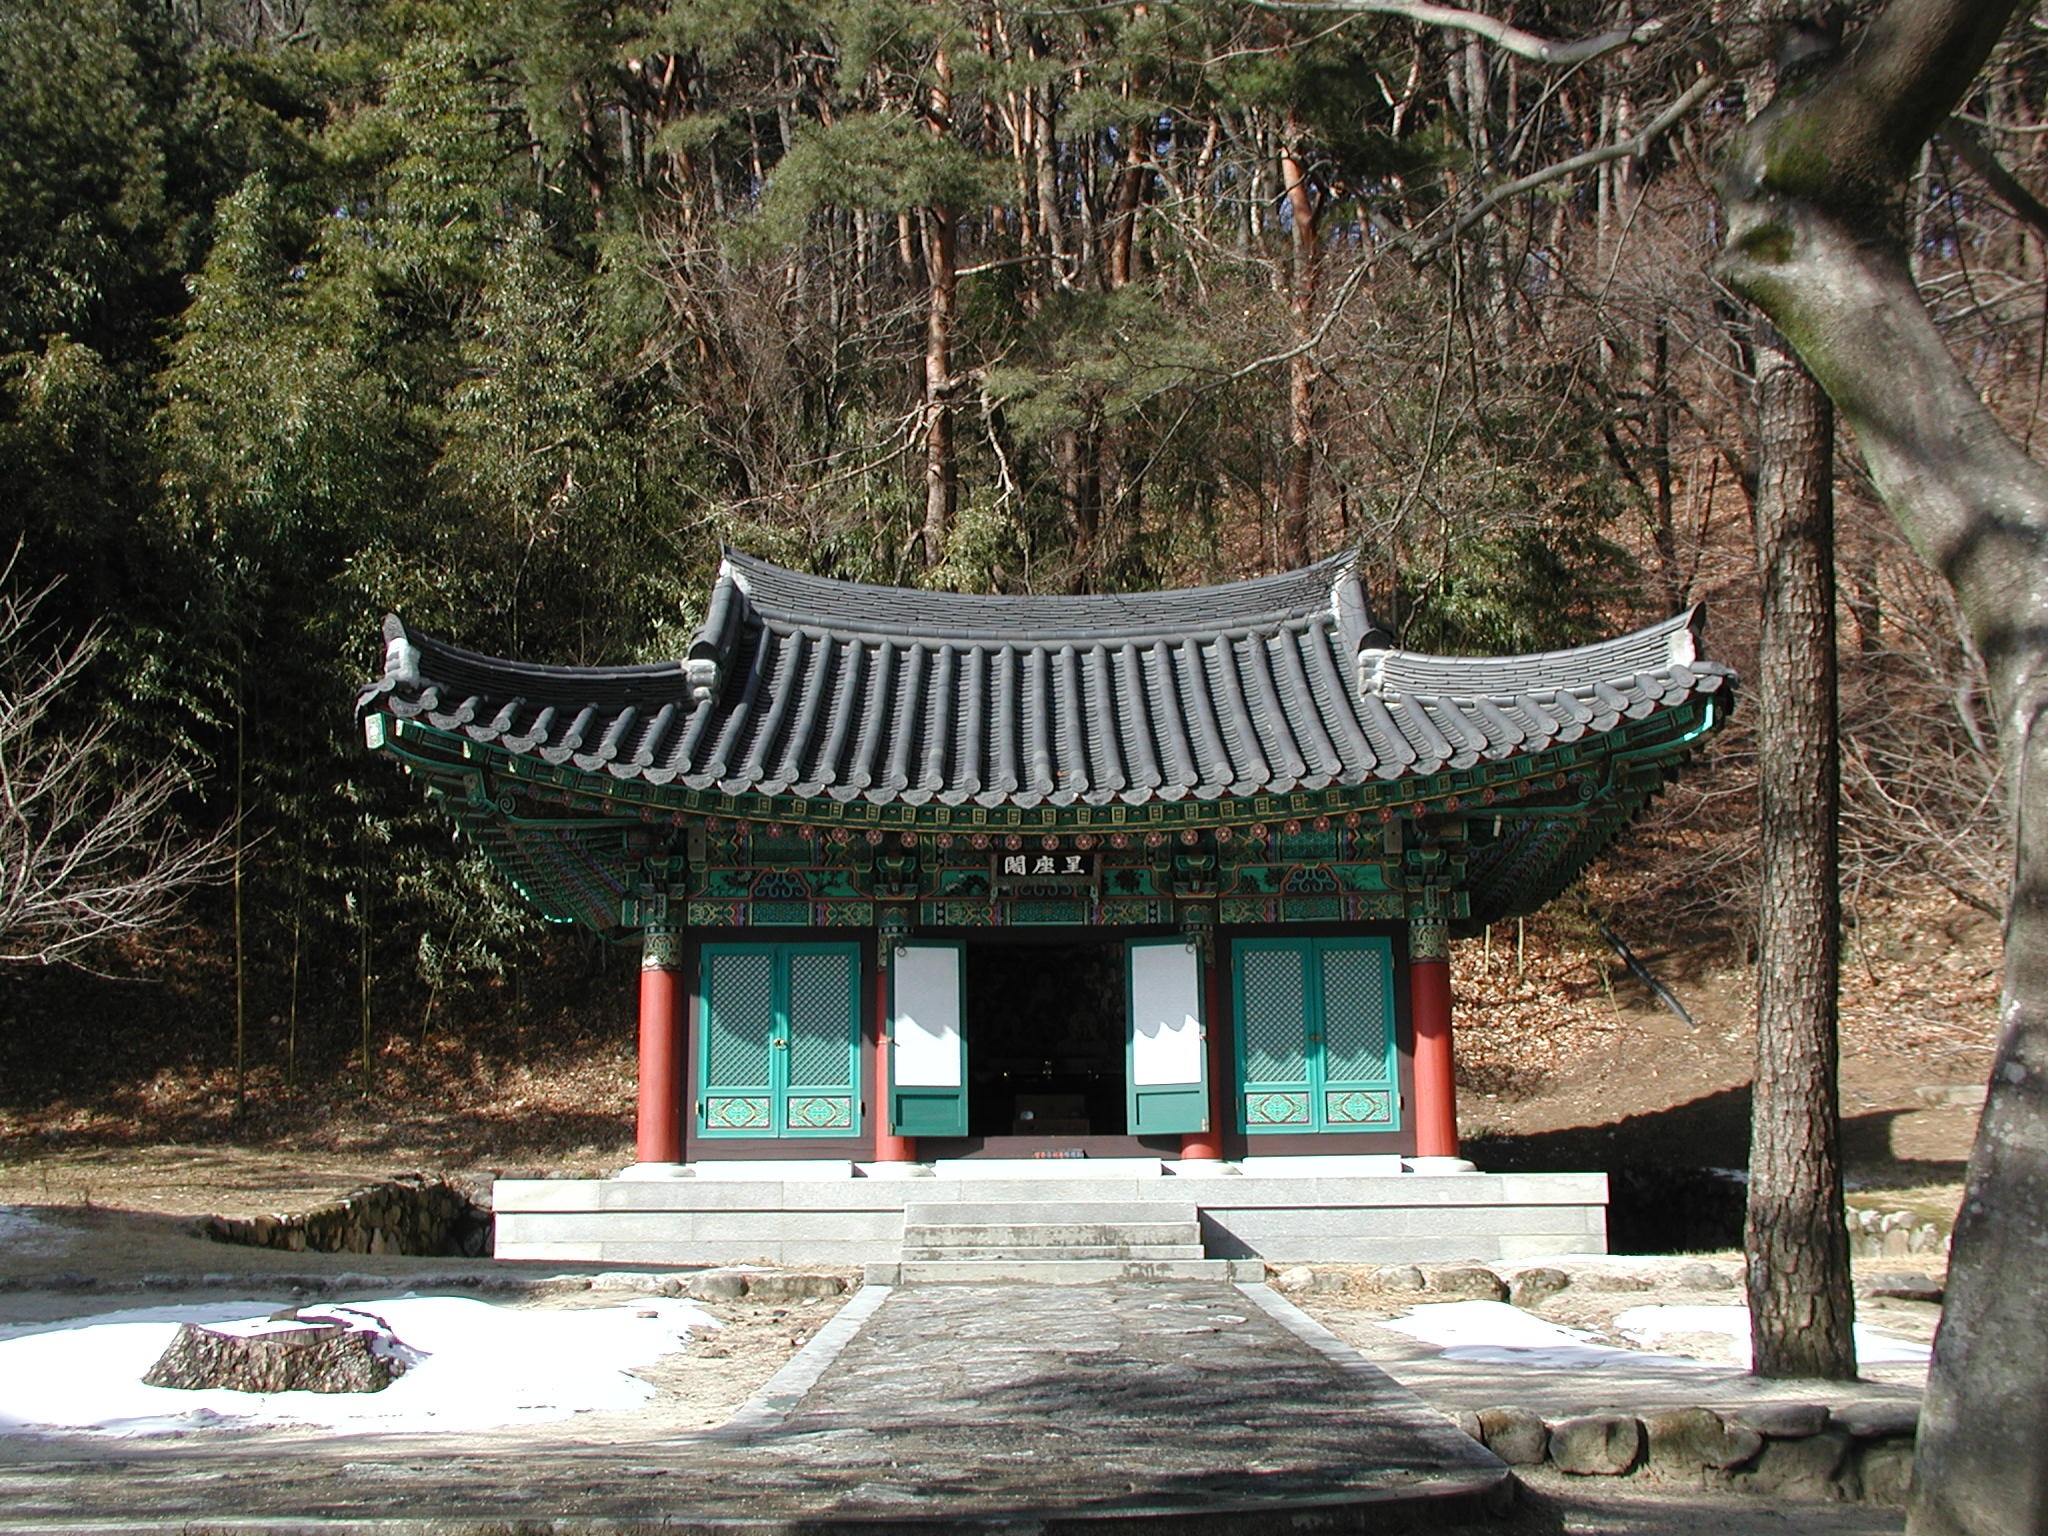
architecture, buddhism, place of worship, temple, shrine, republic of korea, traditional temples, ancient history, shinto shrine, jikjisa